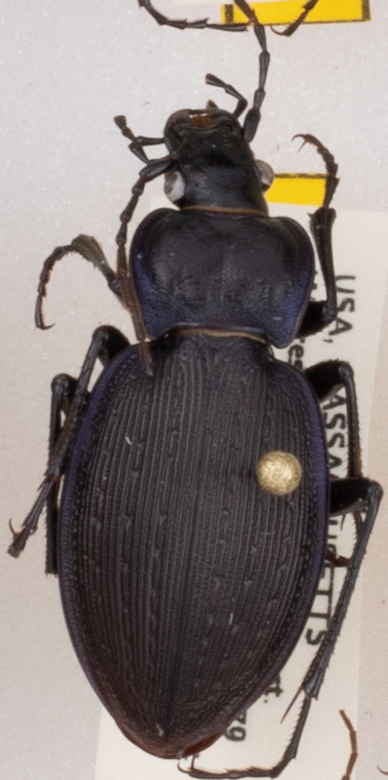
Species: Carabus goryi
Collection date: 2019-06-18
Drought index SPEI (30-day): -0.116
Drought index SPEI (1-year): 2.09
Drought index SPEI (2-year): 2.09